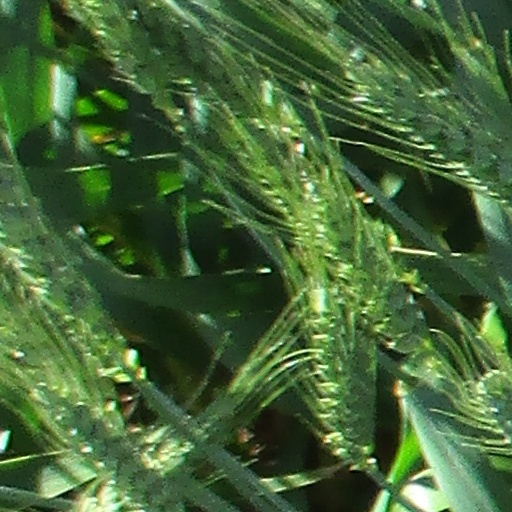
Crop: wheat